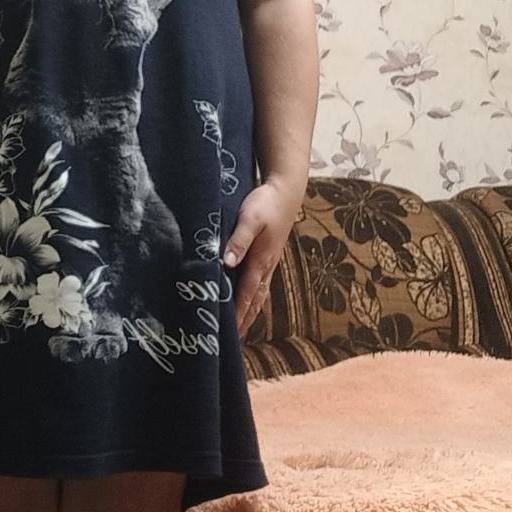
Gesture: no_gesture